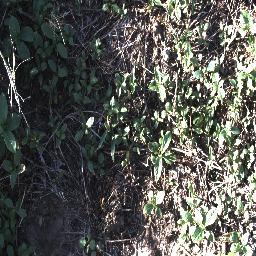
Label: negative